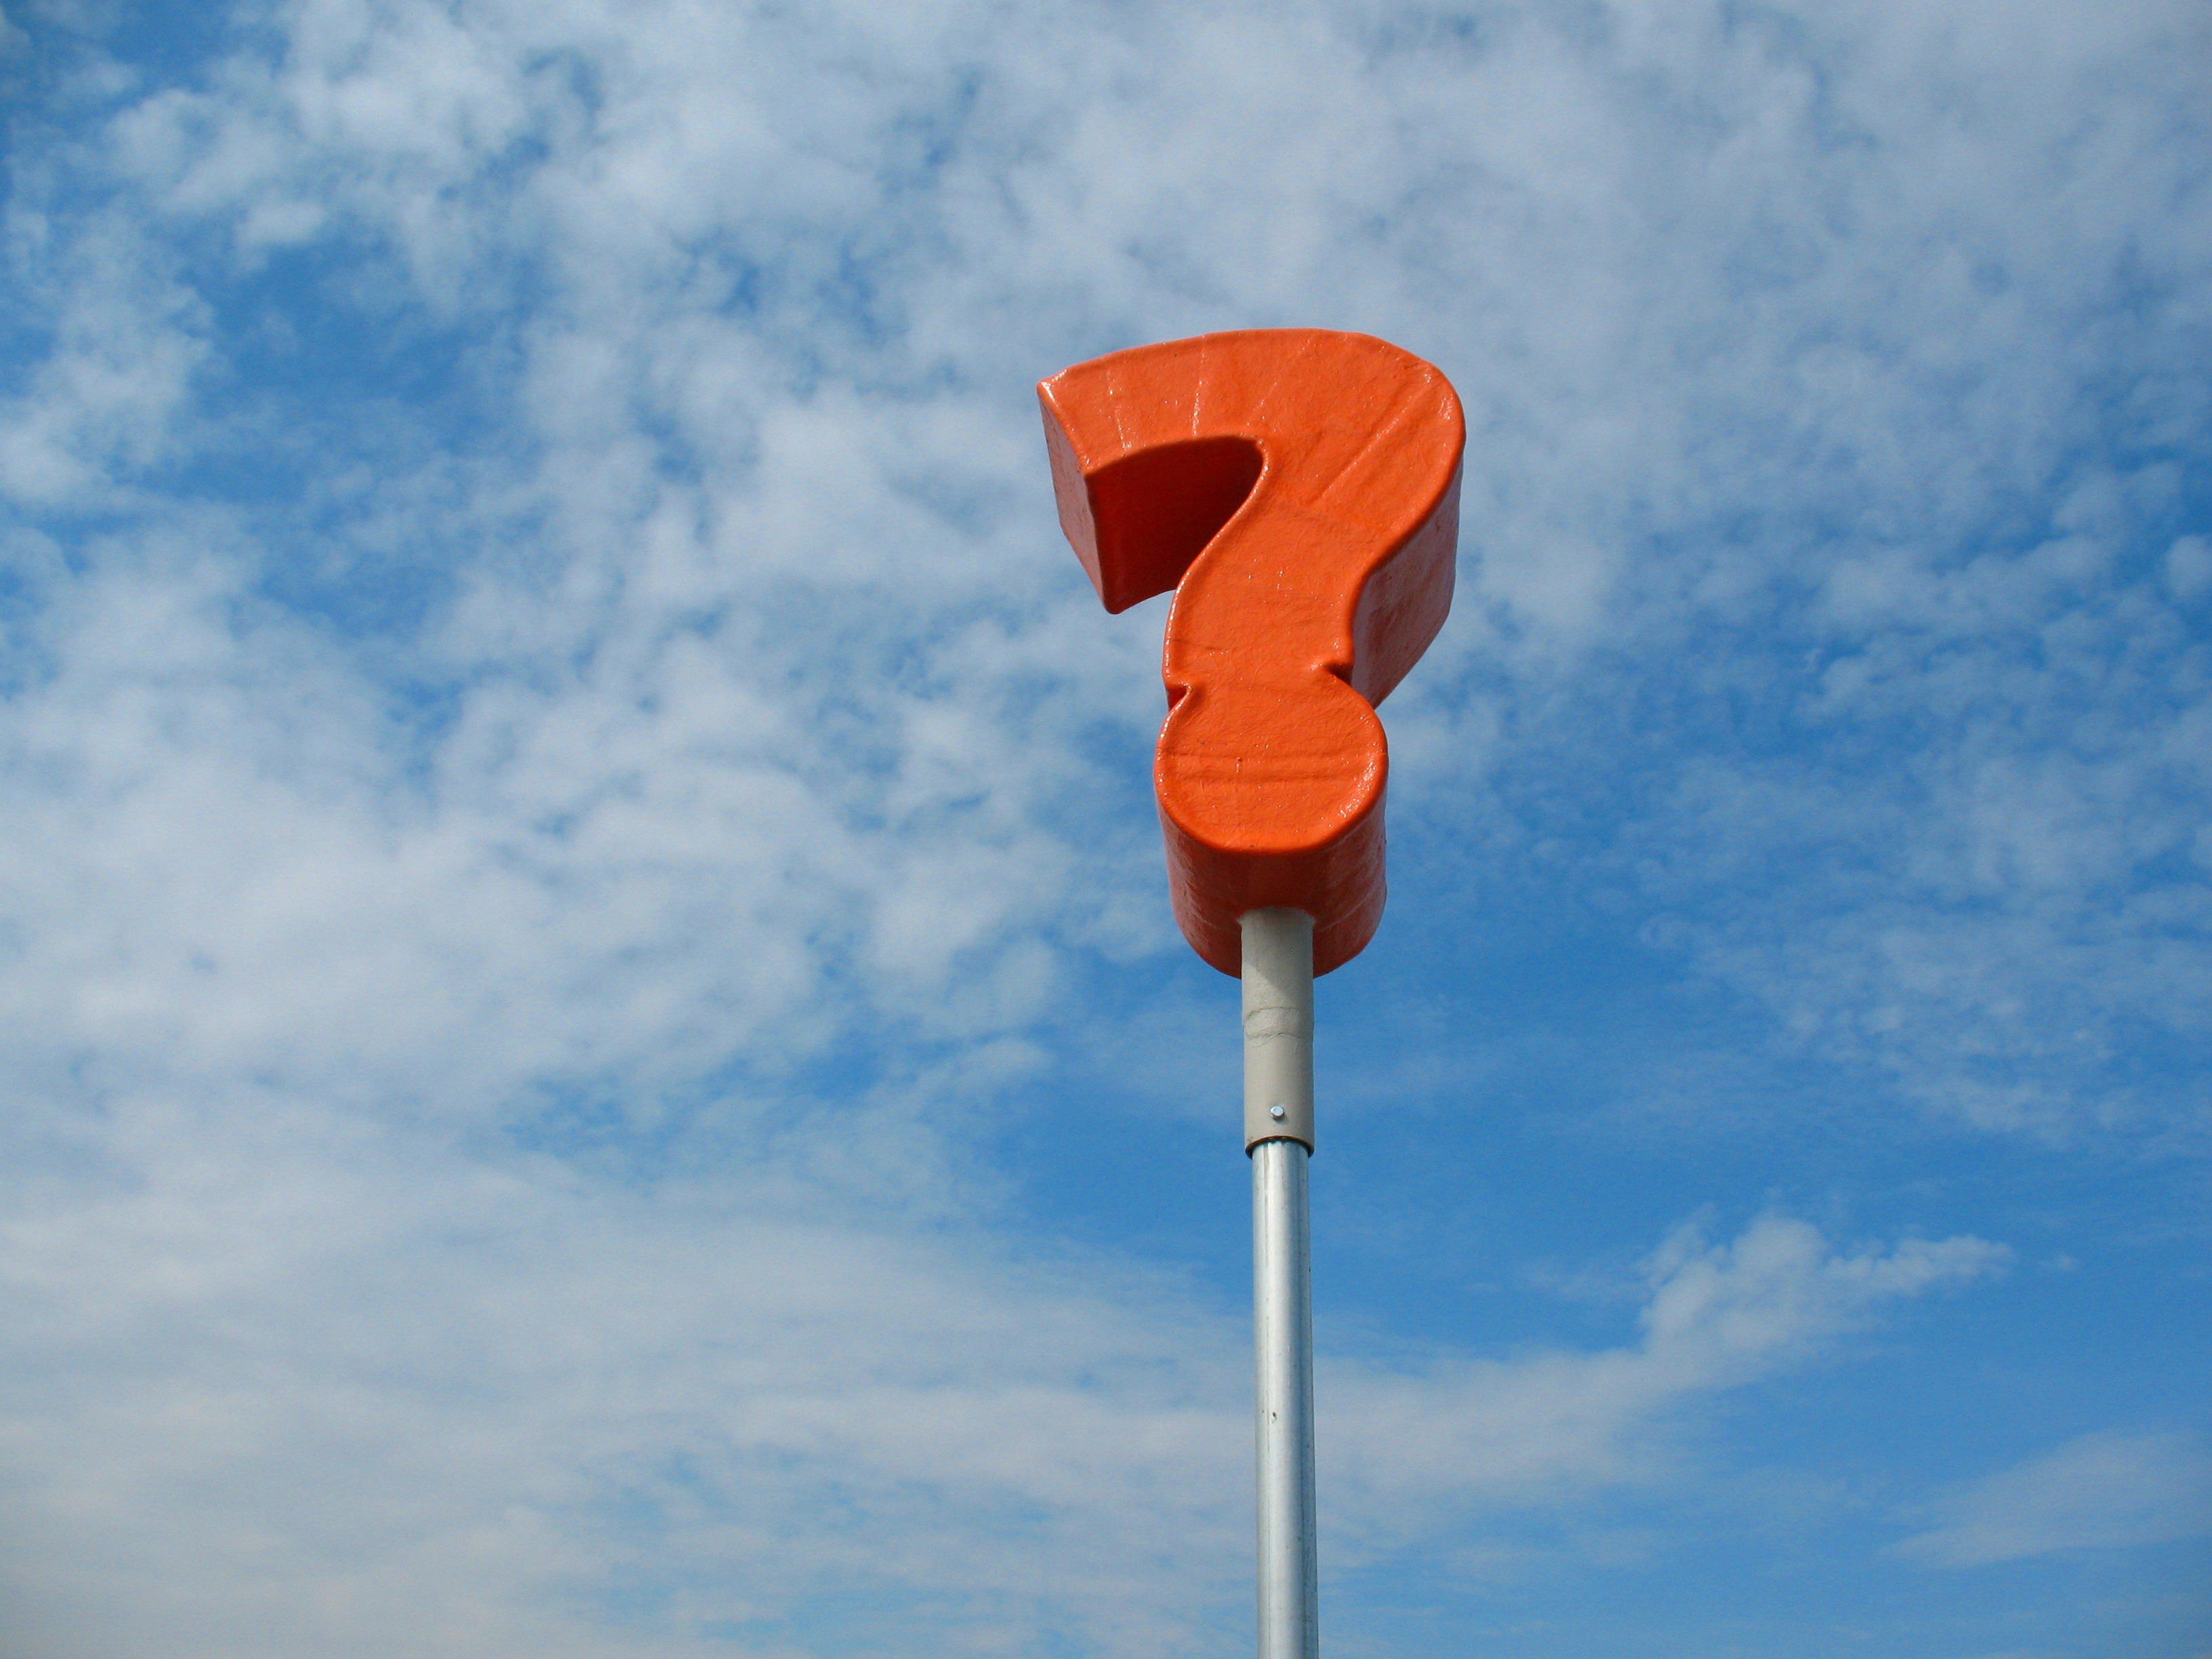
cloud, sky, wind, reflection, red, flight, flag, blue, street light, lighting, clouds, background, question mark, atmosphere of earth